2006 Canadian Soccer League season

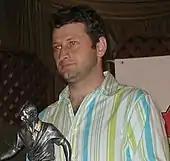
Gabriel Pop won the CSL Golden Boot

The annual CSL awards ceremony was held at the La Contessa Banquet Hall on October 22, 2006 in North York, Toronto. The majority of the awards were taken by the International Division teams. The league chose Sasa Viciknez as its MVP, a former Serbian football veteran who played in the 1998–99 UEFA Champions League. Romanian import Gabriel Pop took the Golden Boot for the White Eagles. The Goalkeeper of the Year went to George Azcurra of Toronto Croatia, which marked his fifth award a record amount.